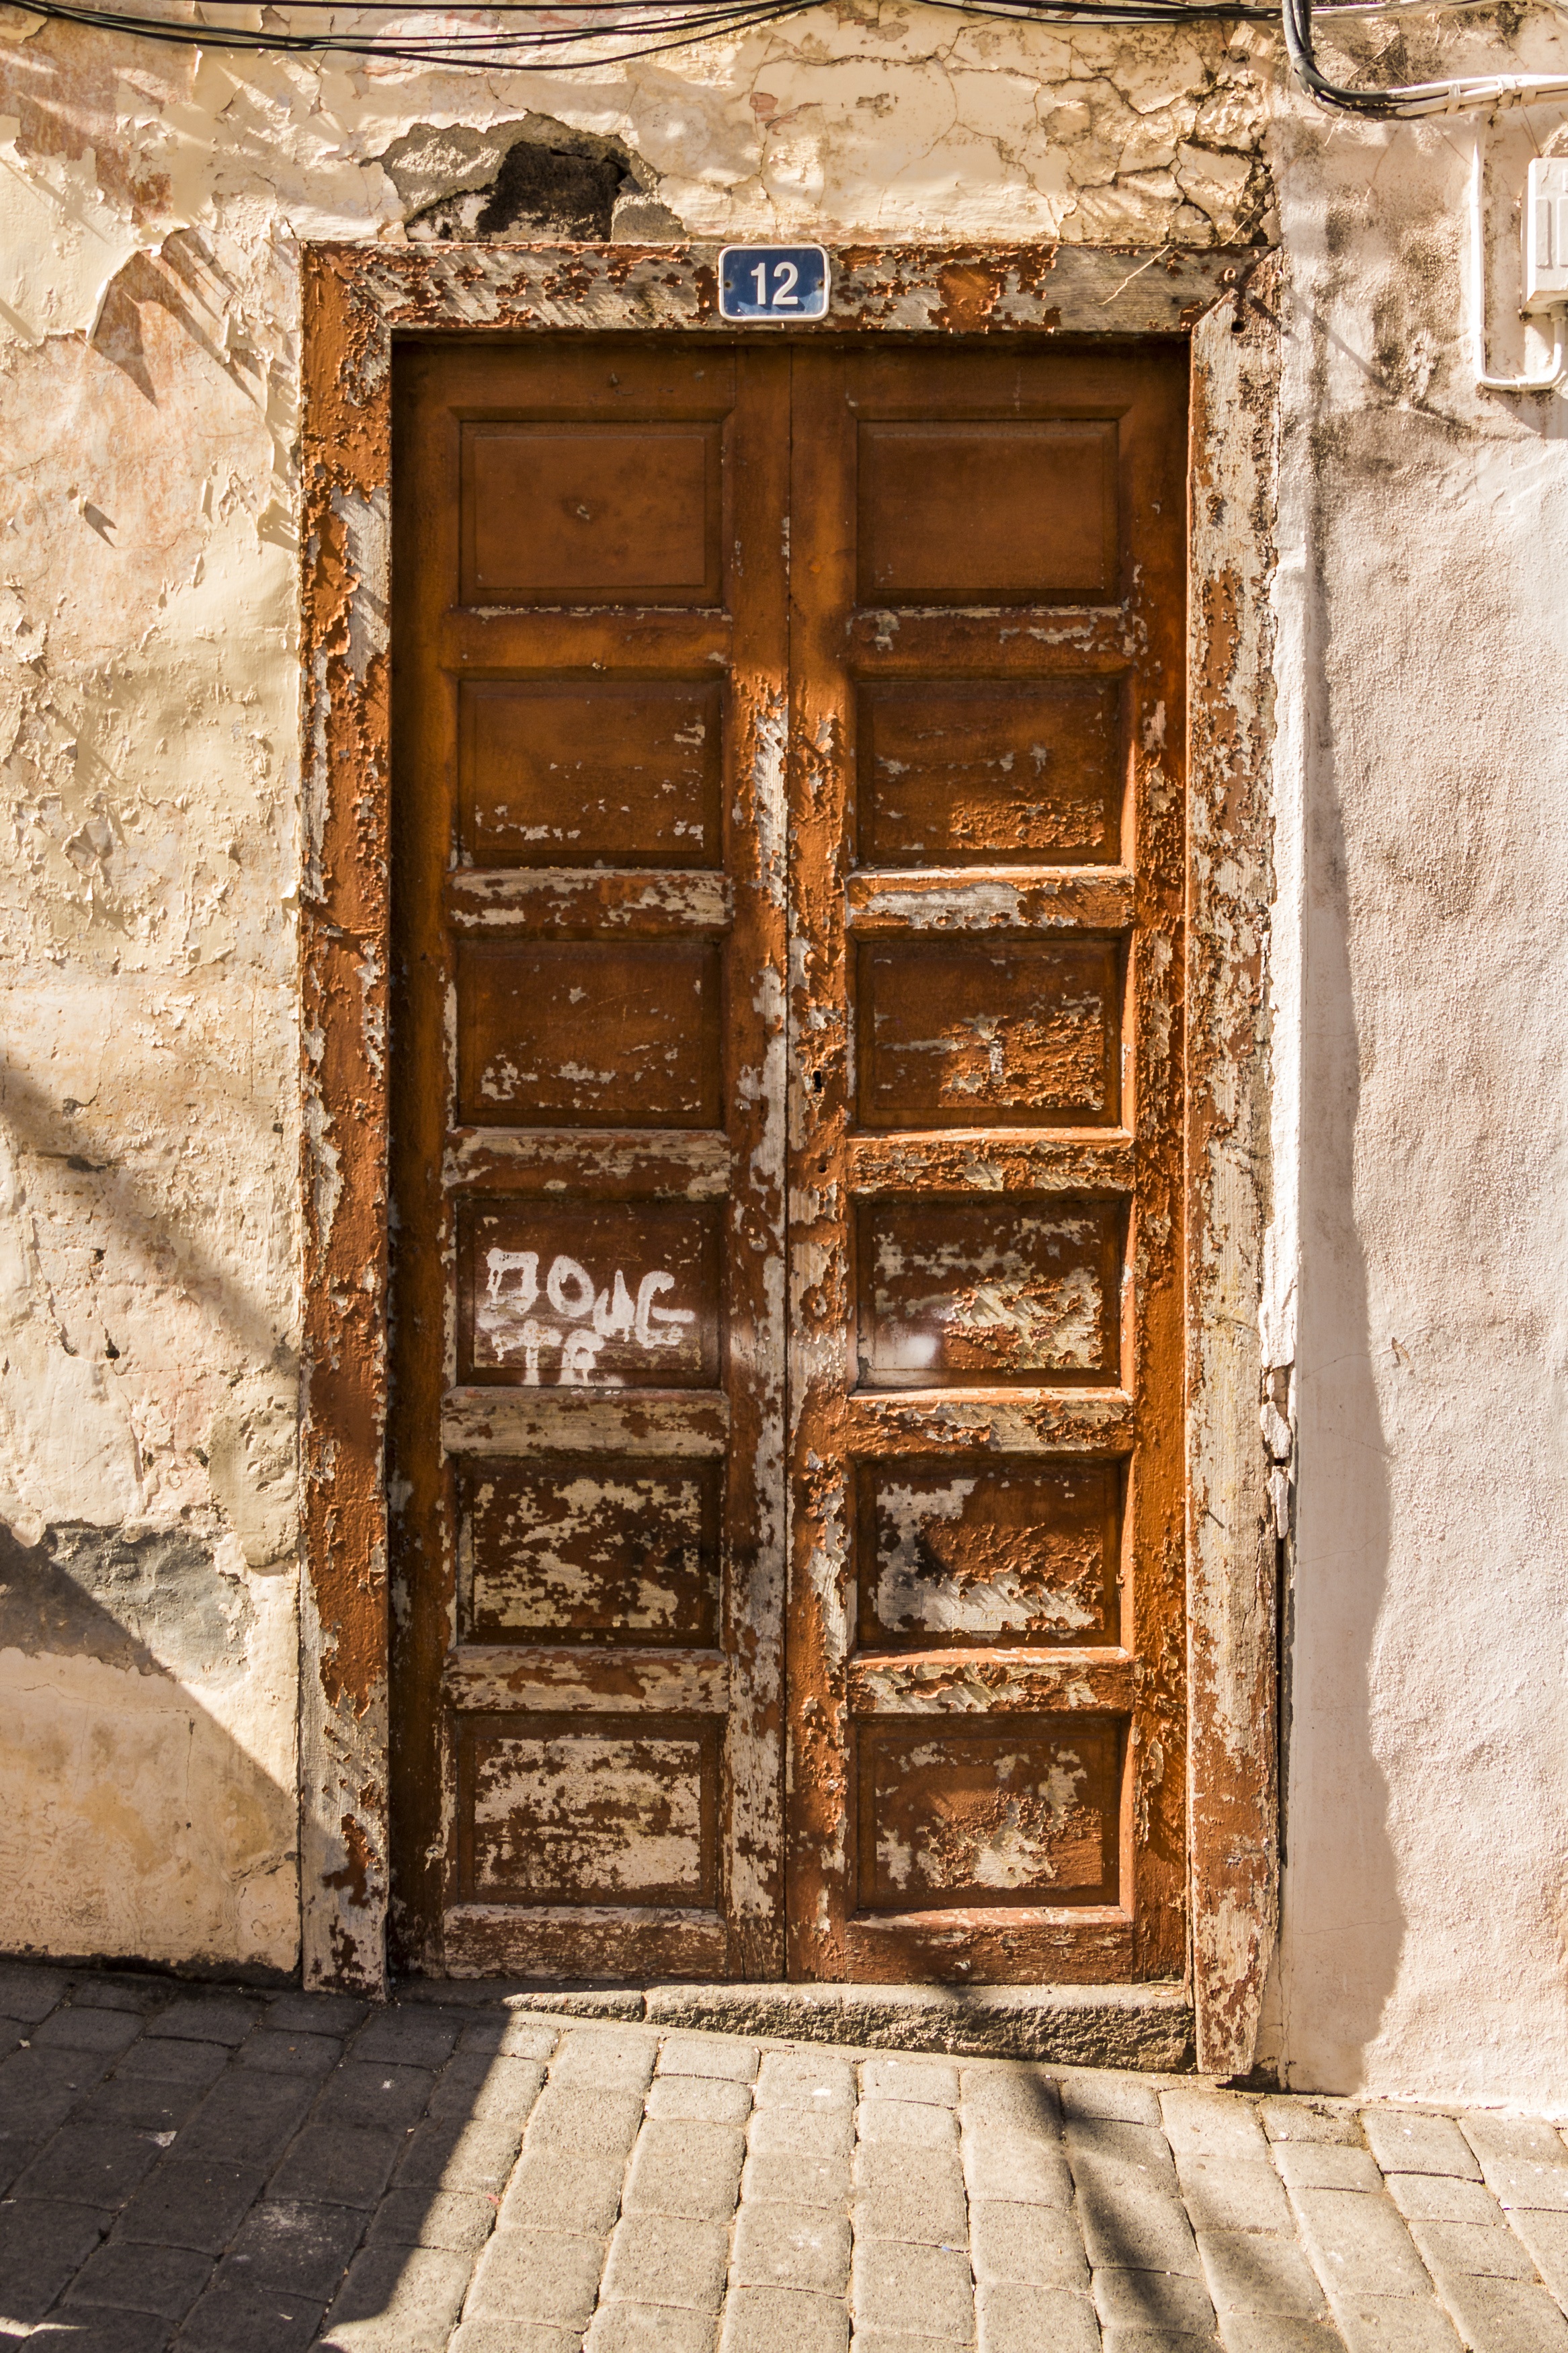
architecture, wood, window, old, alley, wall, facade, gate, door, goal, front door, input, house entrance, old door, housewife, ancient history